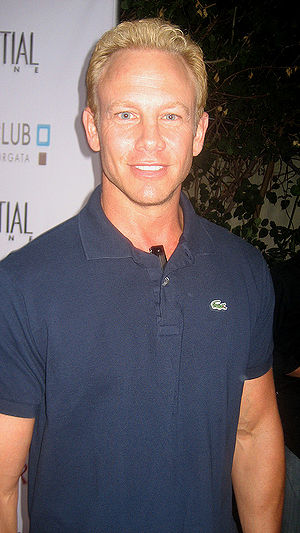
Ian Ziering
Ian Ziering i september 2008
Ian Andrew Ziering er en amerikansk skuespiller, som er bedst kendt for rollerne som Steve Sanders i tv-serien Beverly Hills 90210 og Fin Shepard i Sharknado.